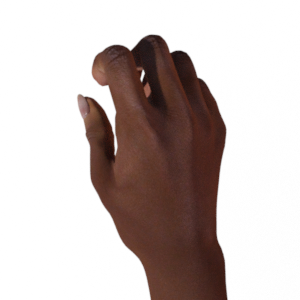
Label: rock